Ionization energy

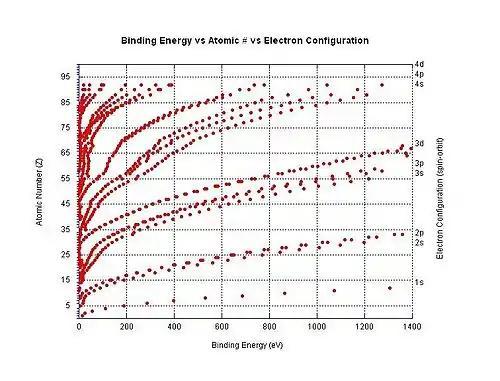
Binding energies of specific atomic orbitals as a function of the atomic number. Because of the increasing number of protons, electrons occupying the same orbital are more tightly bound in heavier elements.

Electron binding energy is a generic term for the minimum energy needed to remove an electron from a particular electron shell for an atom or ion, due to these negatively charged electrons being held in place by the electrostatic pull of the positively charged nucleus. For example, the electron binding energy for removing a 3p electron from the chloride ion is the minimum amount of energy required to remove an electron from the chlorine atom when it has a charge of −1. In this particular example, the electron binding energy has the same magnitude as the electron affinity for the neutral chlorine atom. In another example, the electron binding energy refers to the minimum amount of energy required to remove an electron from the dicarboxylate dianion OC(CH)CO.